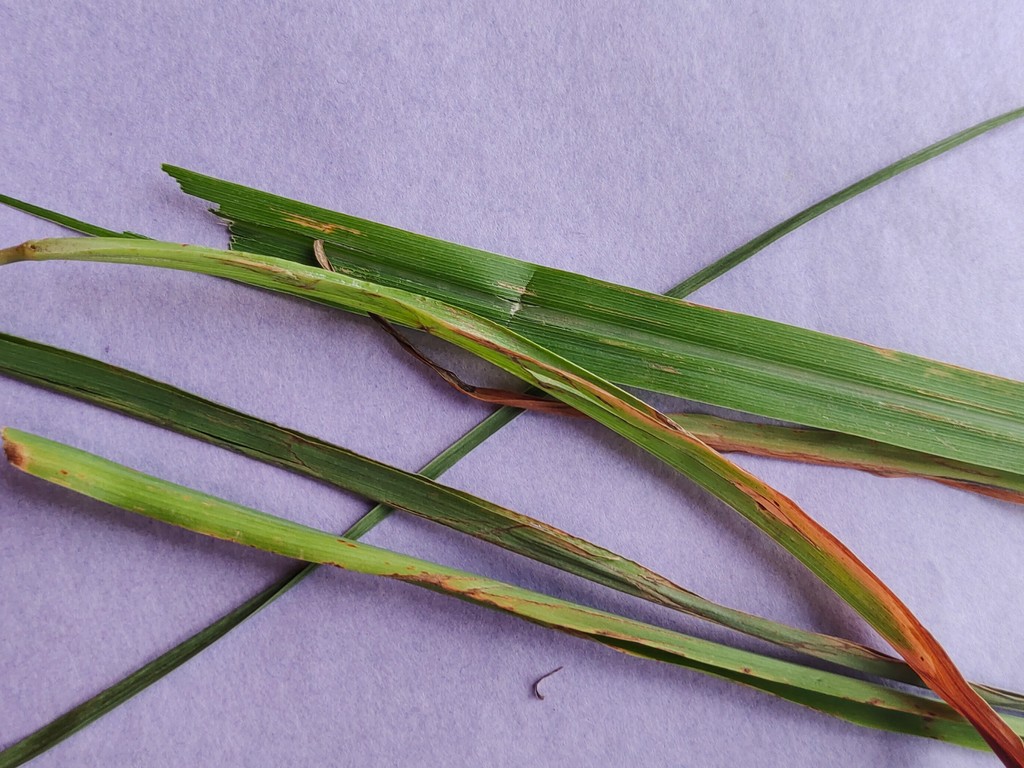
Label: Unhealthy